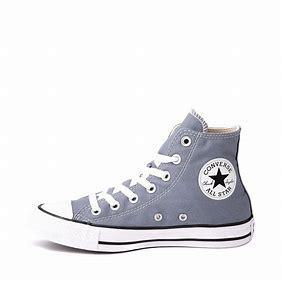
Brand: Converse
Model: Ctas Hi